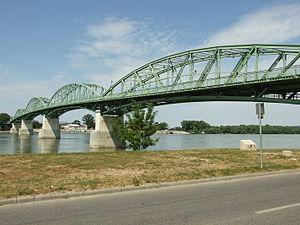
Cette liste de ponts de Slovaquie présente les ponts remarquables de Slovaquie, tant par leurs caractéristiques dimensionnelles, que par leur intérêt architectural ou historique.
Cette liste de ponts de Hongrie présente les ponts remarquables de Hongrie, tant par leurs caractéristiques dimensionnelles, que par leur intérêt architectural ou historique.